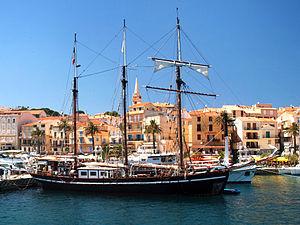
Calvi, Balagne (Corse) - La goelette ""Bel Espoir II"" à quai pour l'émission Thalassa du 15-06-2012 sur la chaîne FR3"